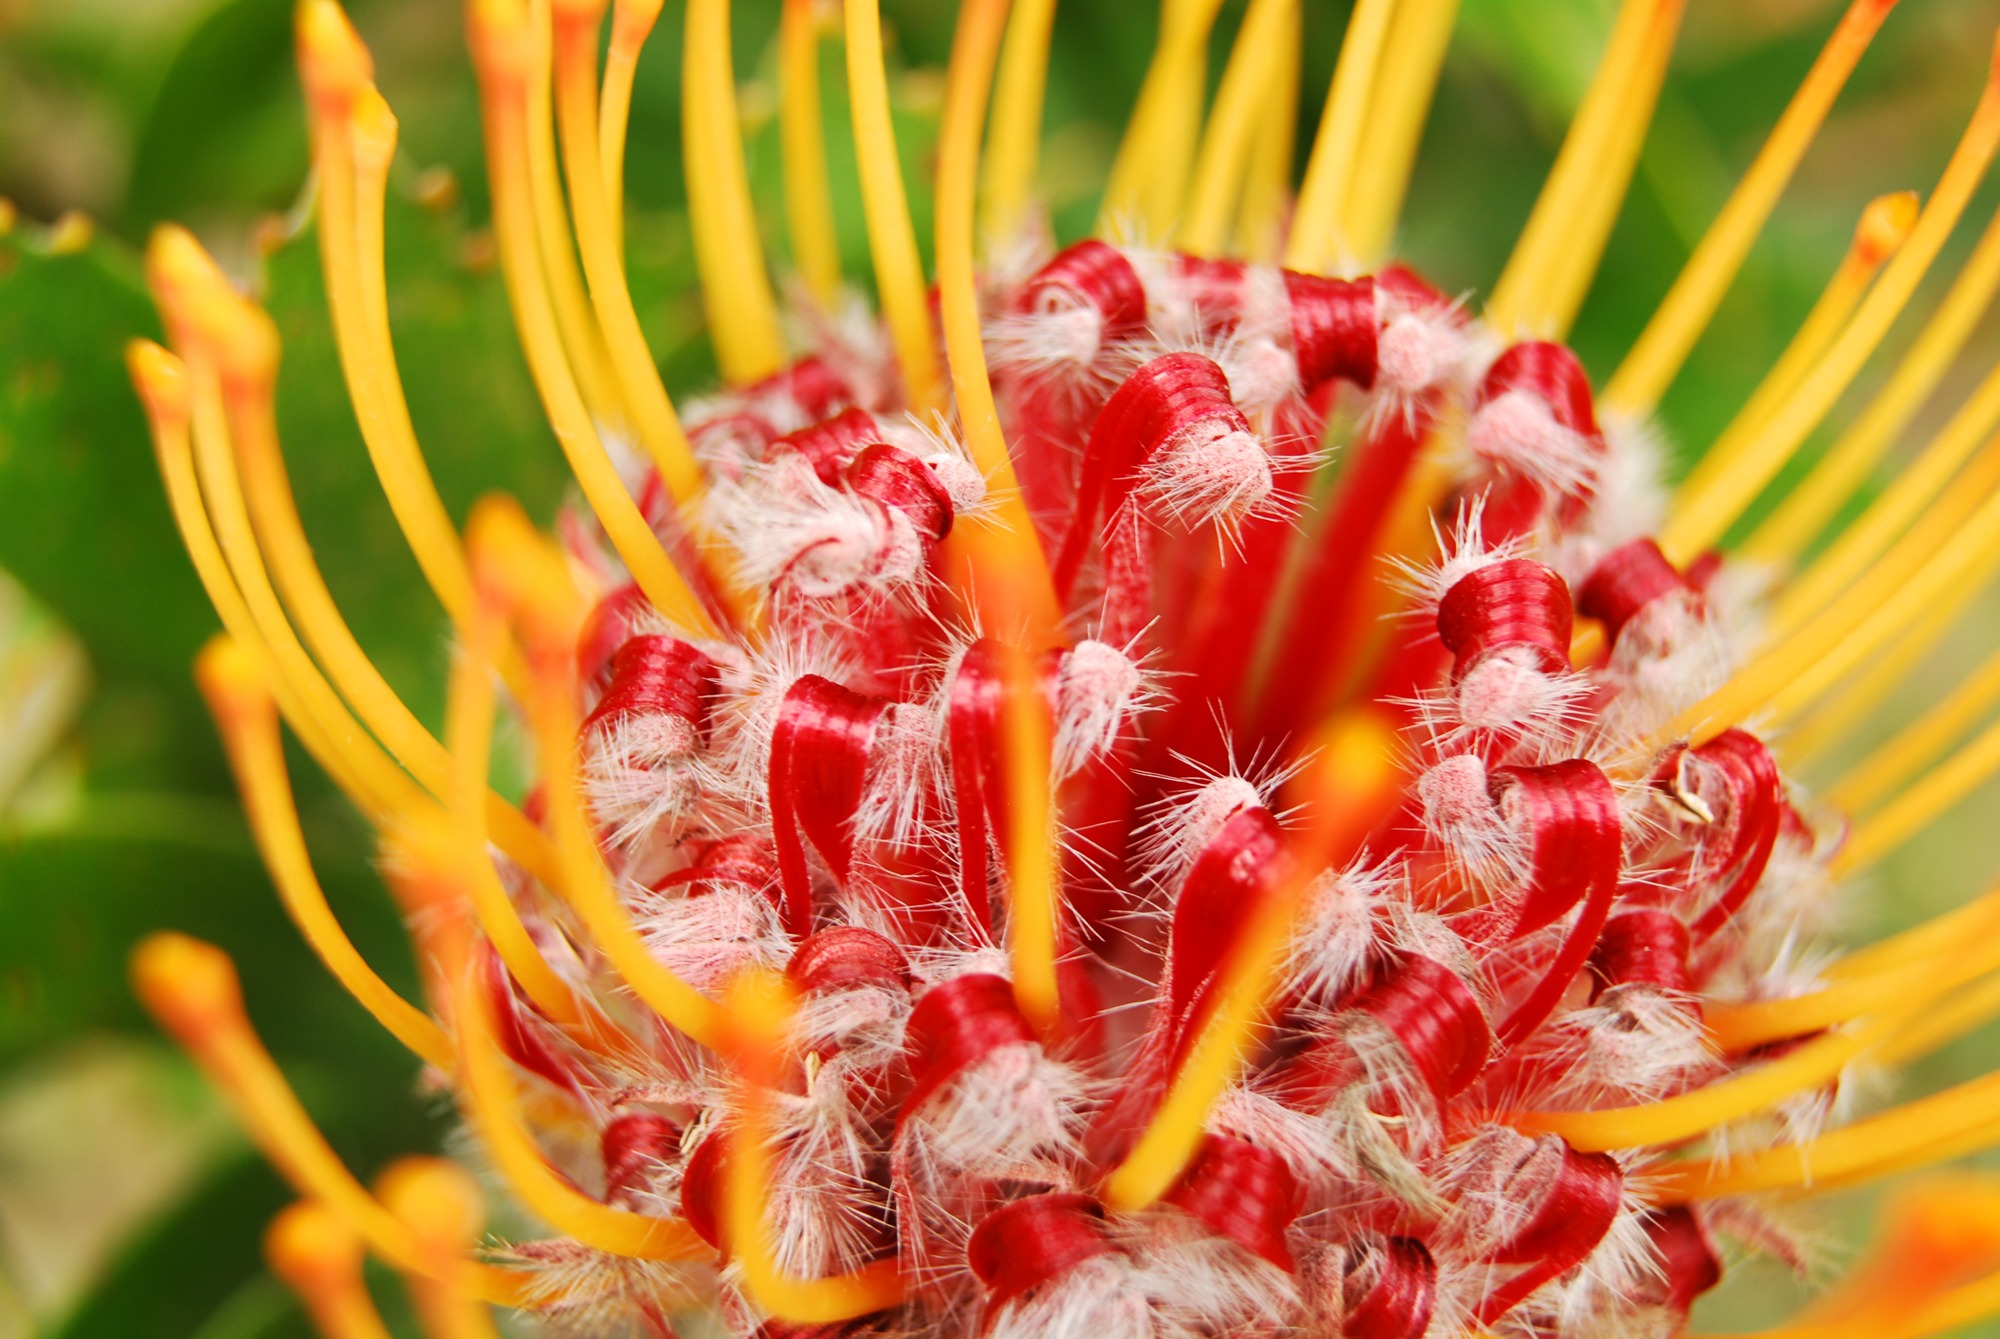
blossom, plant, leaf, flower, petal, bloom, produce, macro, flora, close up, shrub, macro photography, flowering plant, macro photo, land plant, gaertnerprotee, leucospermum glabrum